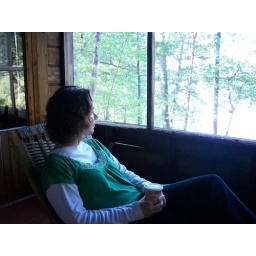
Sit in this chair and hold this old cup of cold, rank coffee and gaze peacefully out toward the lake..